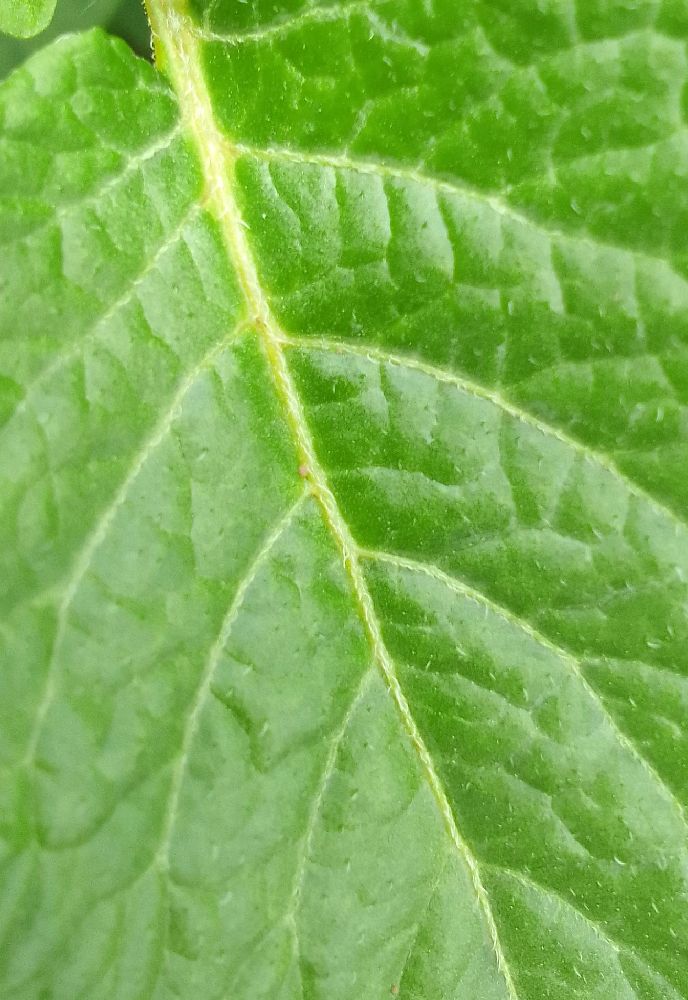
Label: Healthy